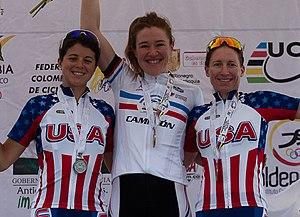
Le podium du contre-la-montre femmes des championnats panaméricains de cyclisme 2011. Avec de gauche à droite, Evelyn Stevens, Clara Hughes et Amber Neben.
Les Championnats panaméricains de cyclisme sont les championnats continentaux annuels de cyclisme sur route et sur piste pour les pays membres de la Confédération panaméricaine de cyclisme.